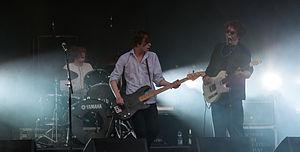
Palma Violets était un groupe de rock indépendant britannique, originaire du district londonien de Lambeth, en Angleterre. Le groupe s'est formé en 2011, sous l'impulsion de ses membres fondateurs Samuel Fryer et Chilli Jesson. Il se sépare officiellement en 2018.